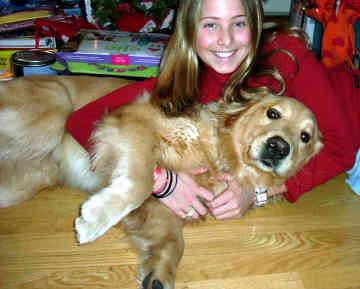
Breed: Golden_Retriever